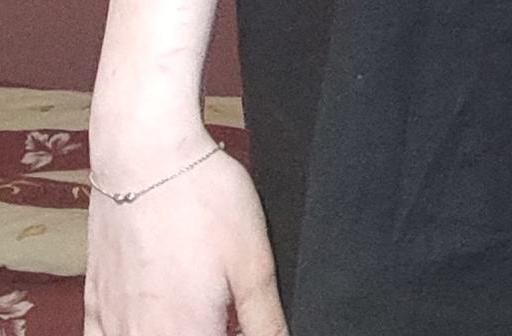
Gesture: no_gesture